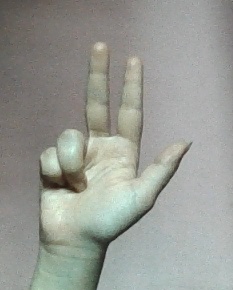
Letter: al